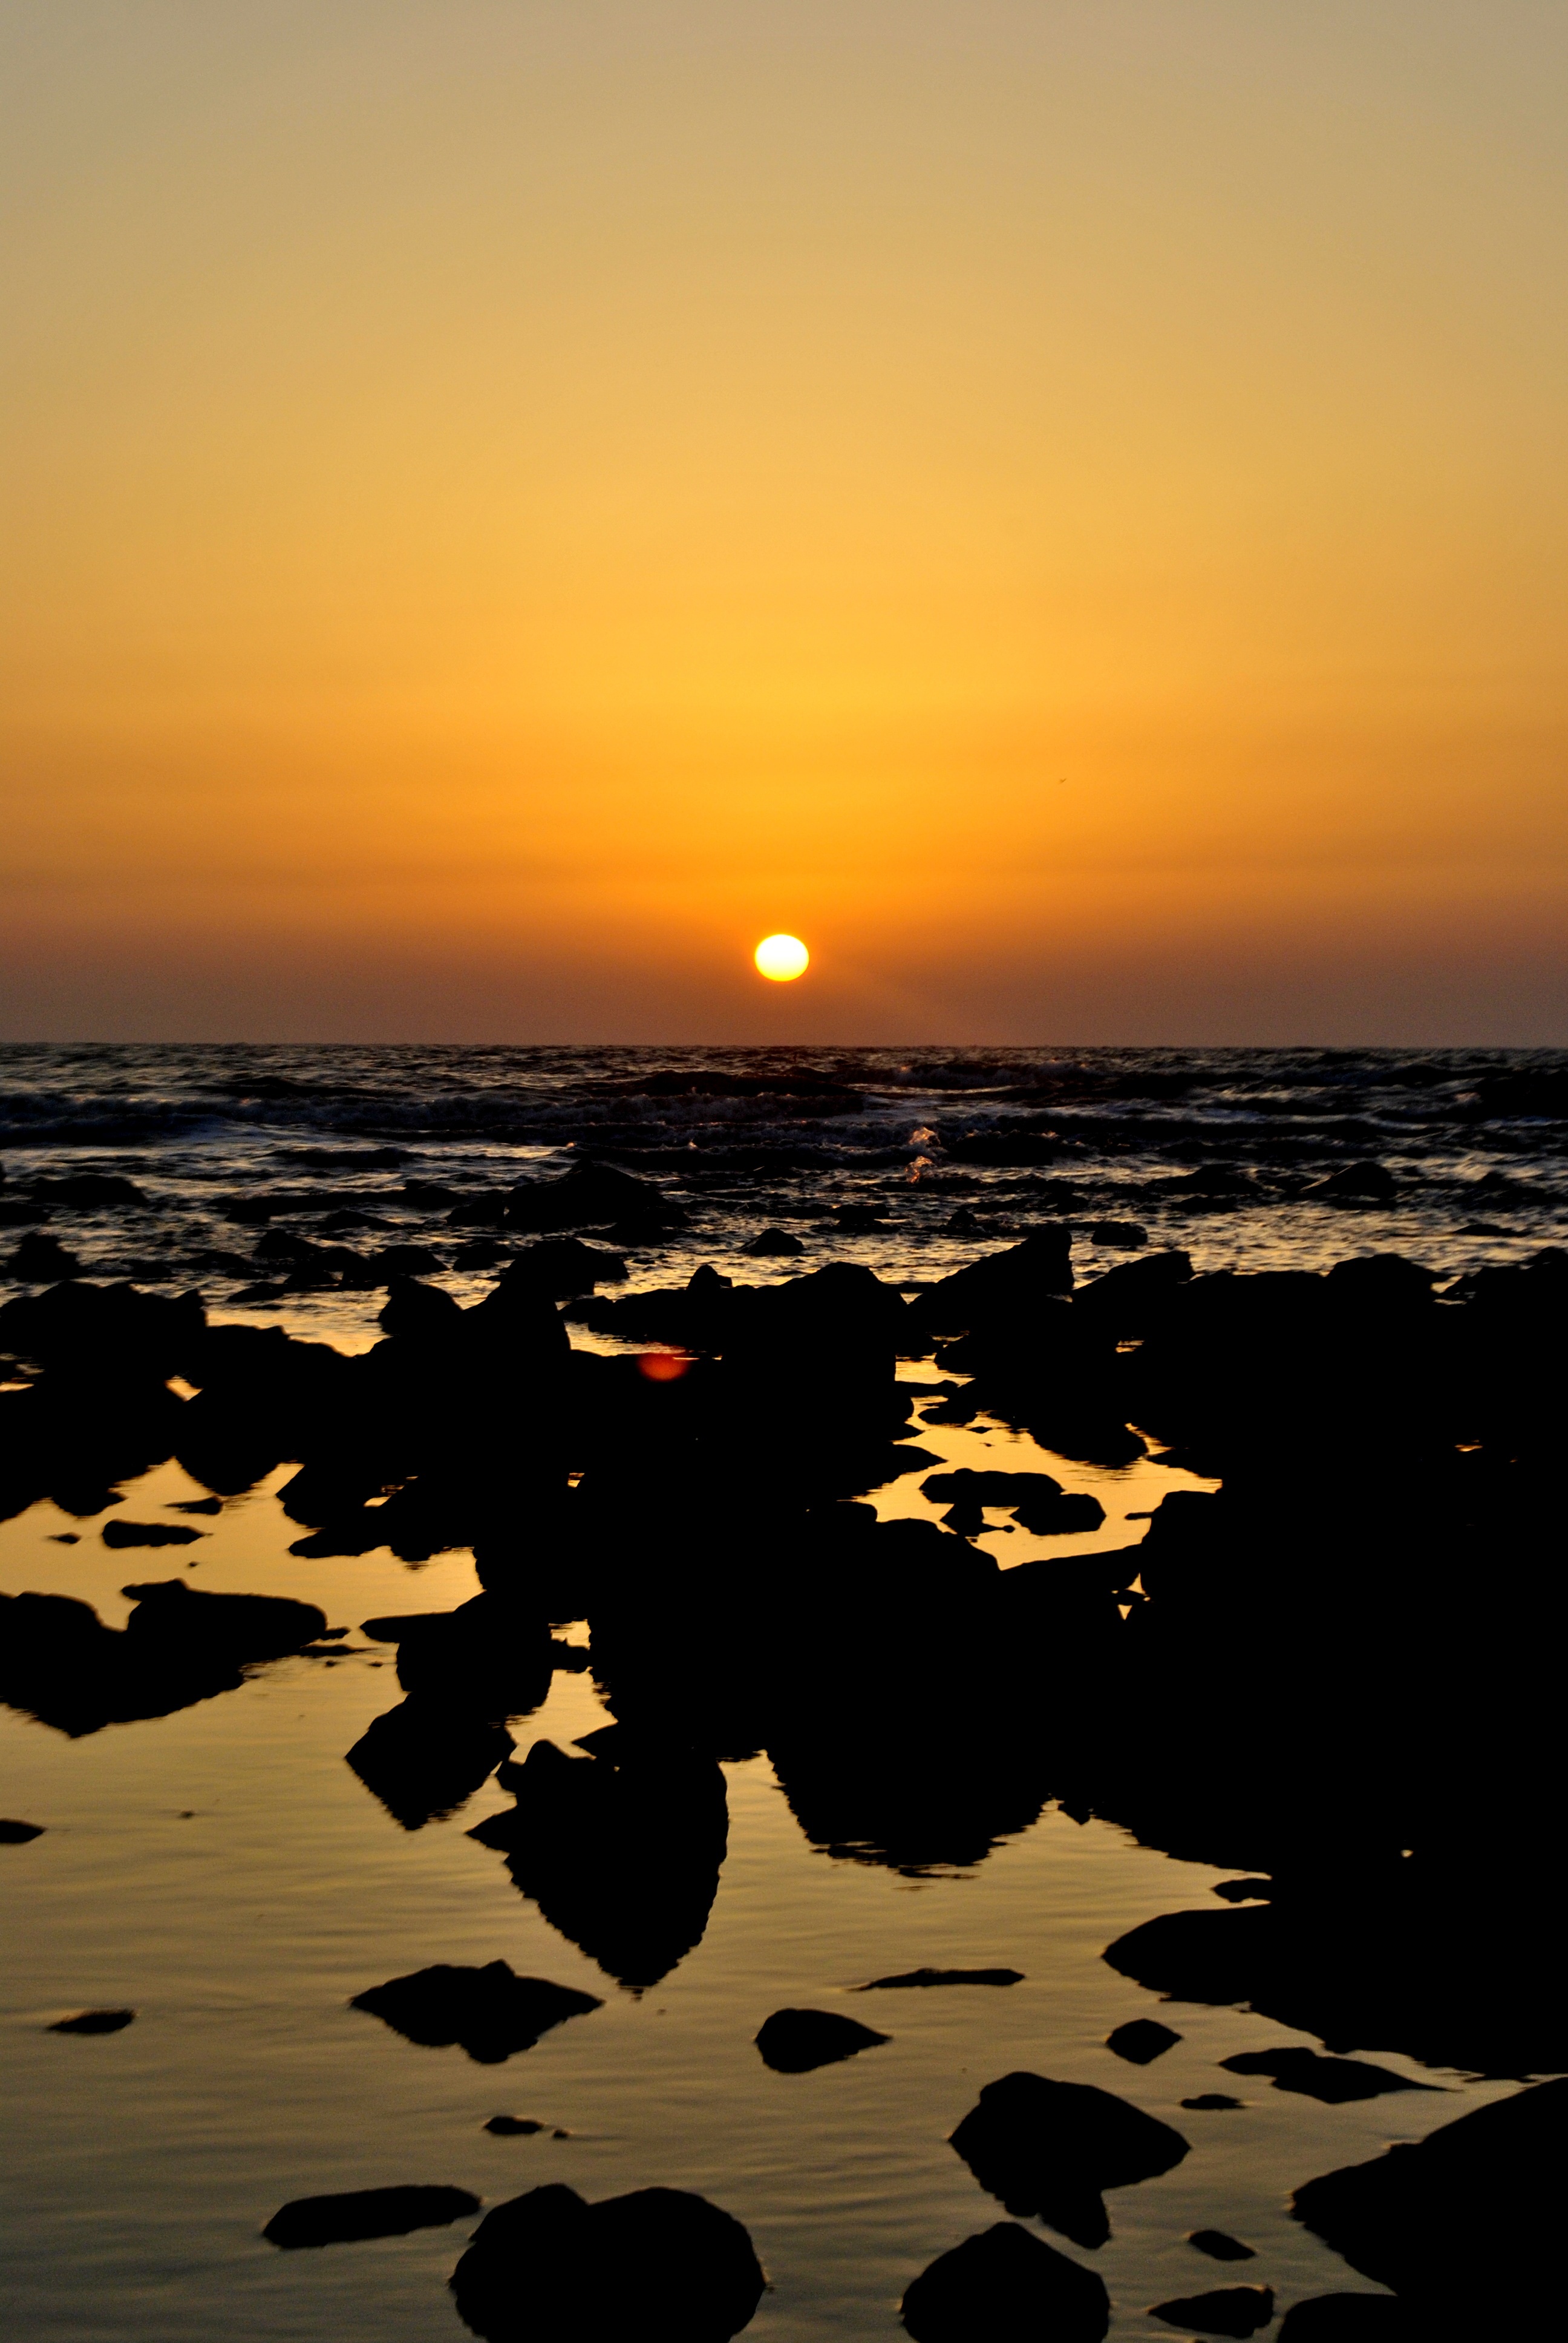
beach, sea, coast, sand, ocean, horizon, sun, sunrise, sunset, sunlight, morning, shore, wave, dawn, dusk, evening, twilight, reflection, india, afterglow